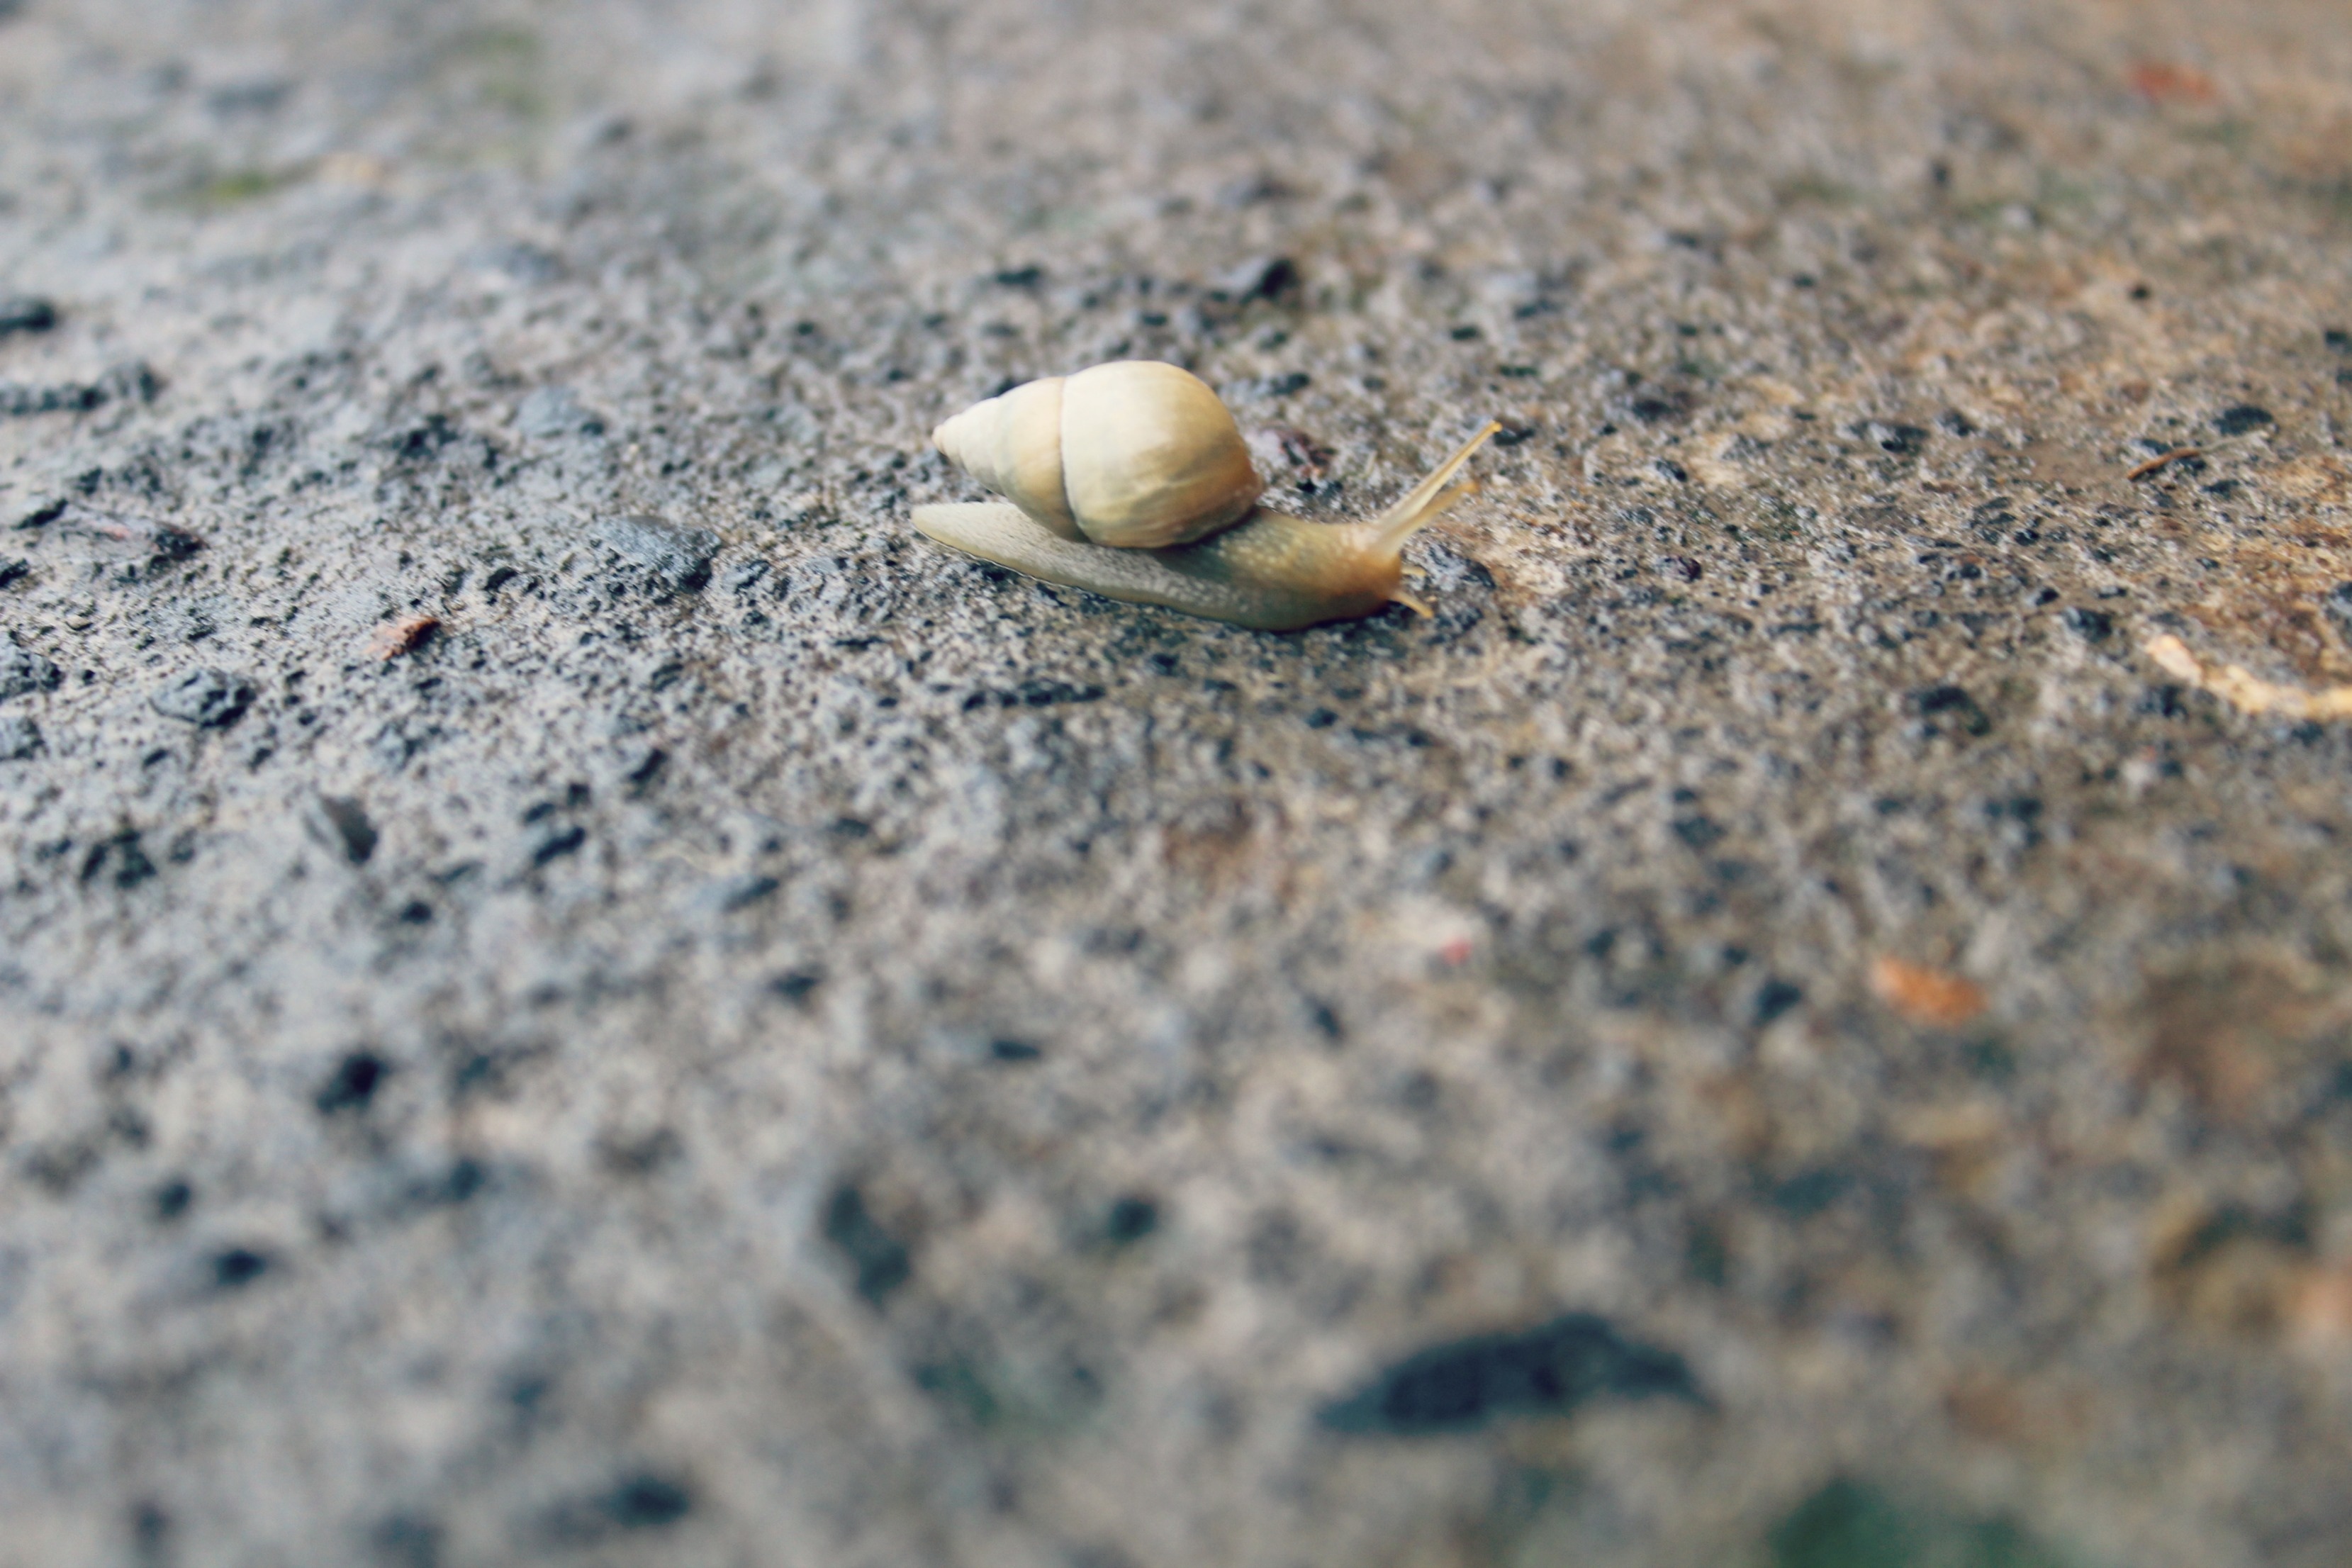
sand, photography, wildlife, fauna, invertebrate, close up, snail, macro photography, sea snail, snails and slugs